John Reid (British Army officer)

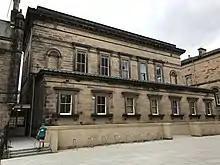
The Reid School of Music (now the Reid Concert Hall) was named after John Reid in 1859

Reid was a proficient flute-player and a musical composer. His compositions include an introduction, pastorale, minuet, and march, probably written for flute and bass. They were orchestrally arranged by Sir Henry Bishop. Twelve marches by Reid were arranged for a full band of wind instruments by P. Winter in the early part of the nineteenth century.